Barbette (performer)

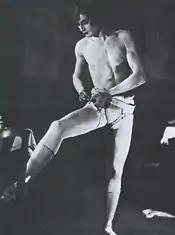
Vander Clyde transforms into Barbette, 1926. Photograph by Man Ray made on commission for Jean Cocteau

Vander Clyde Broadway (December 19, 1899 – August 5, 1973), stage name Barbette, was an American female impersonator, high-wire performer, and trapeze artist born in Texas. Barbette attained great popularity throughout the United States but his greatest fame came in Europe and especially Paris, in the 1920s and 1930s.